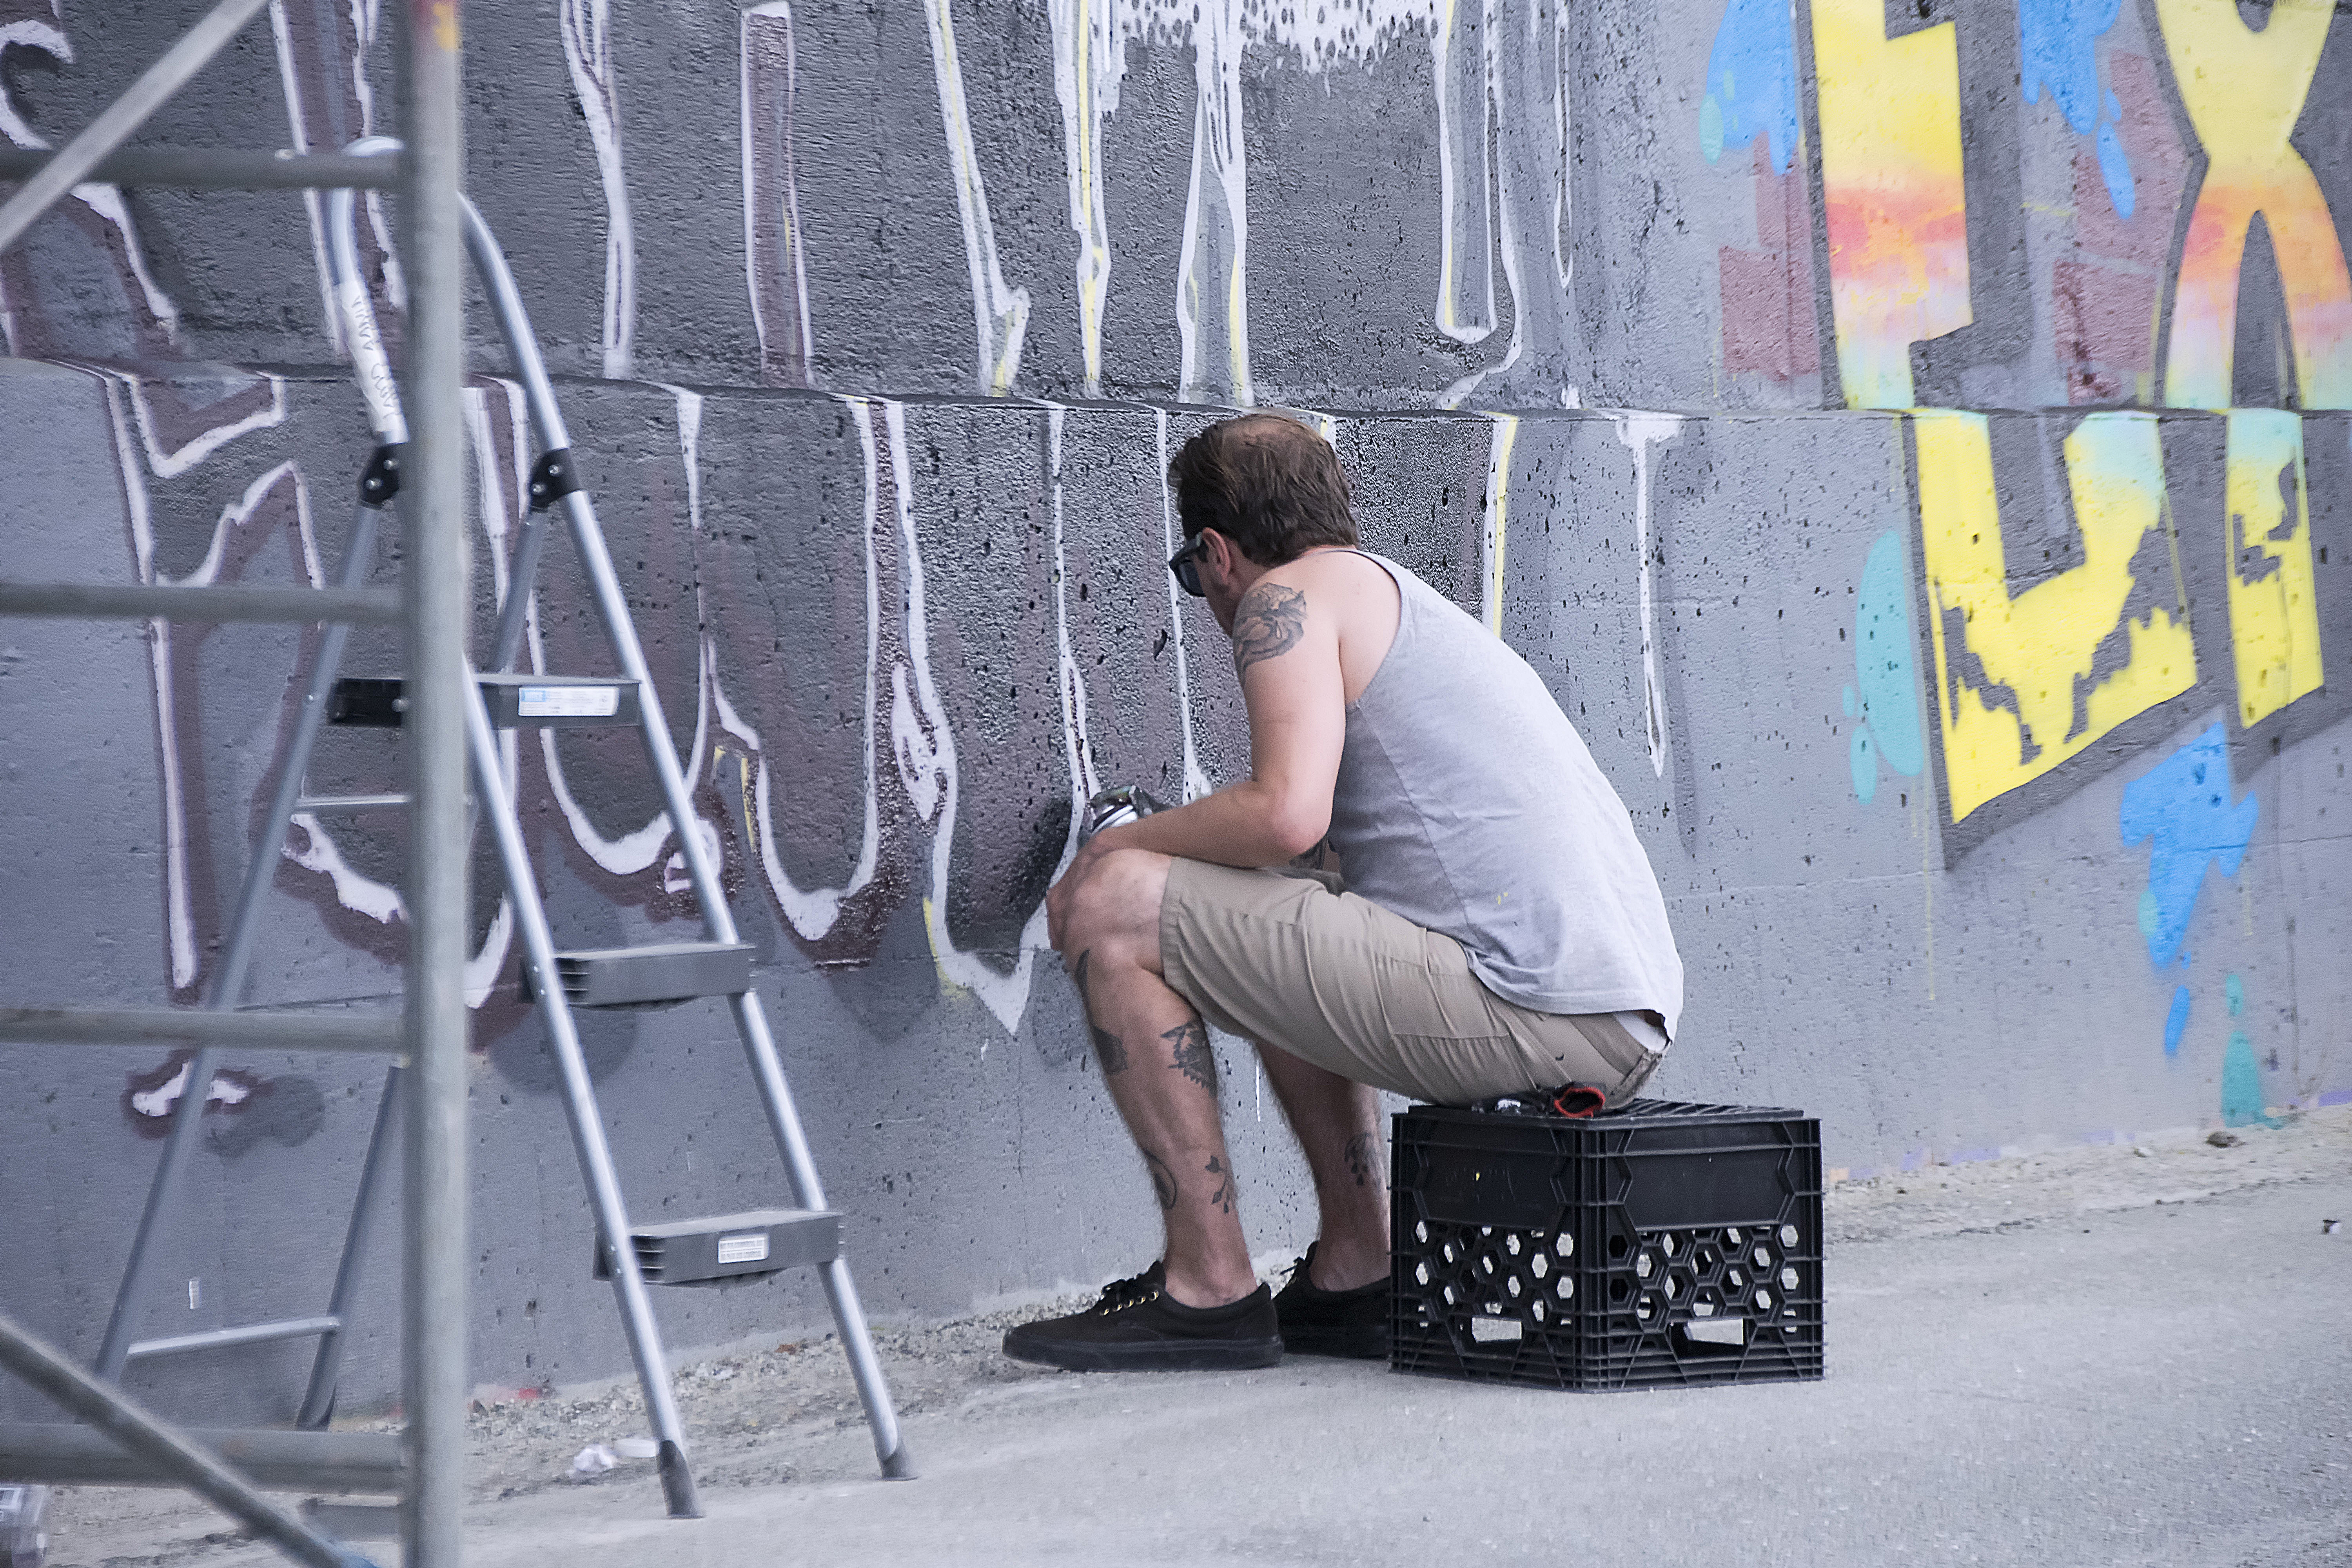
urban, graffiti, art, canada, snapshot, quebec, sherbrooke, urbain, amalgam